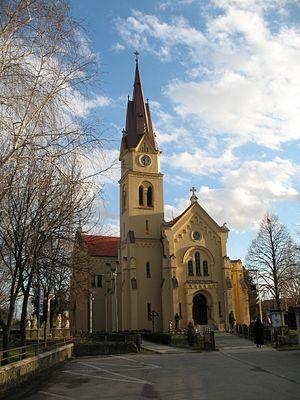
Vráble est une ville de la région de Nitra, à l'Ouest de la Slovaquie, située à environ 19 km au sud-est de Nitra. Sa population est de 9 400 habitants.